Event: Nepal Earthquake
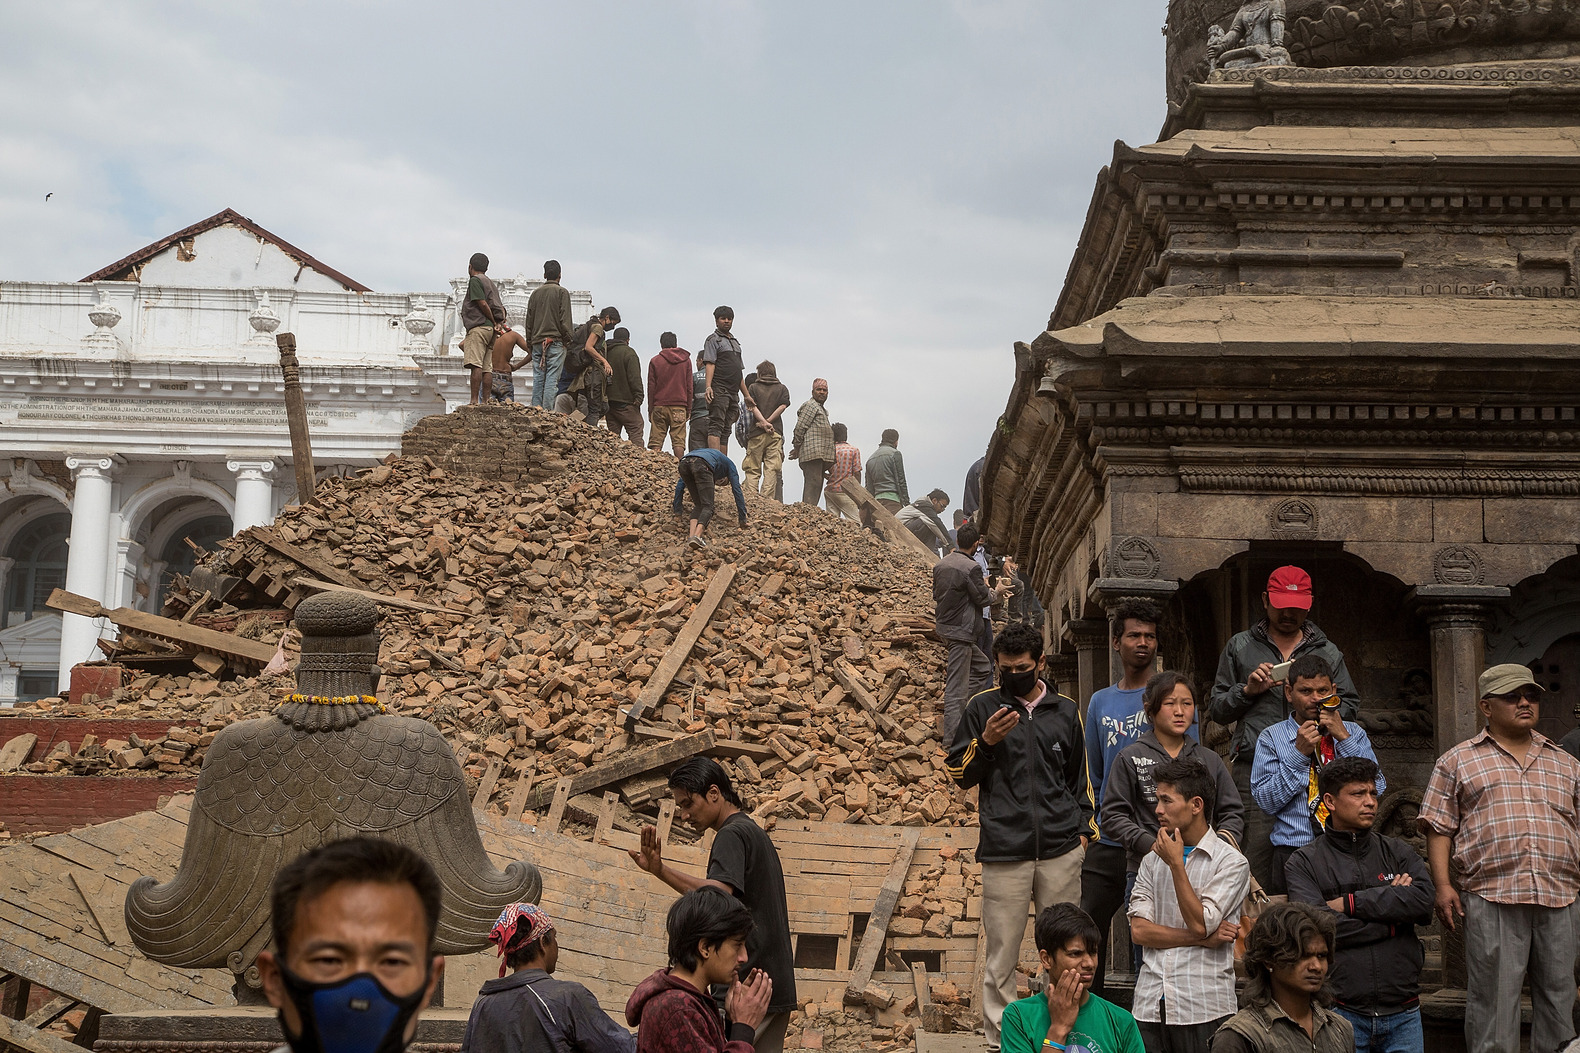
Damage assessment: damage